Montgreenan

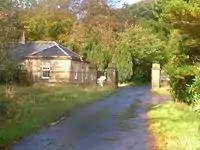
Montgreenan West Lodge.

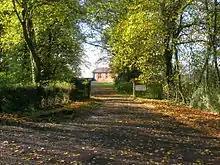
Montgreenan railway station and driveway.

The 1858 OS map shows a carriage or driveway running from close to the surviving Auchentiber schoolhouse on the Lochlibo road, passed the old Murchland farm site (Murghland in 1747; Murchen is the Scots for a hare) through the Montgreenan plantations, crossing the road near Cavan Mill and finally running on down to Montgreenan house. A track and later a road ran from Auchenharvie Castle across the Lochlibo toll road and up to Megswells (Meggs Walls in 1747), crossing the Lugton Water by stepping stones and later by a ford. This route ran under the aforementioned Montgreenan carriageway via a bridge which has an embankment leading up to it. The area near the old Mosside farm has been the site of several limestone quarries and limekilns in 1858 (OS), but by 1897 these had closed.